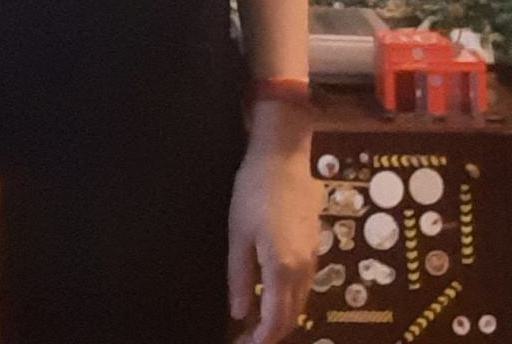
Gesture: no_gesture